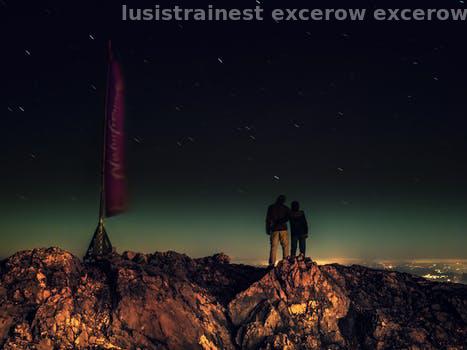
Label: Watermark